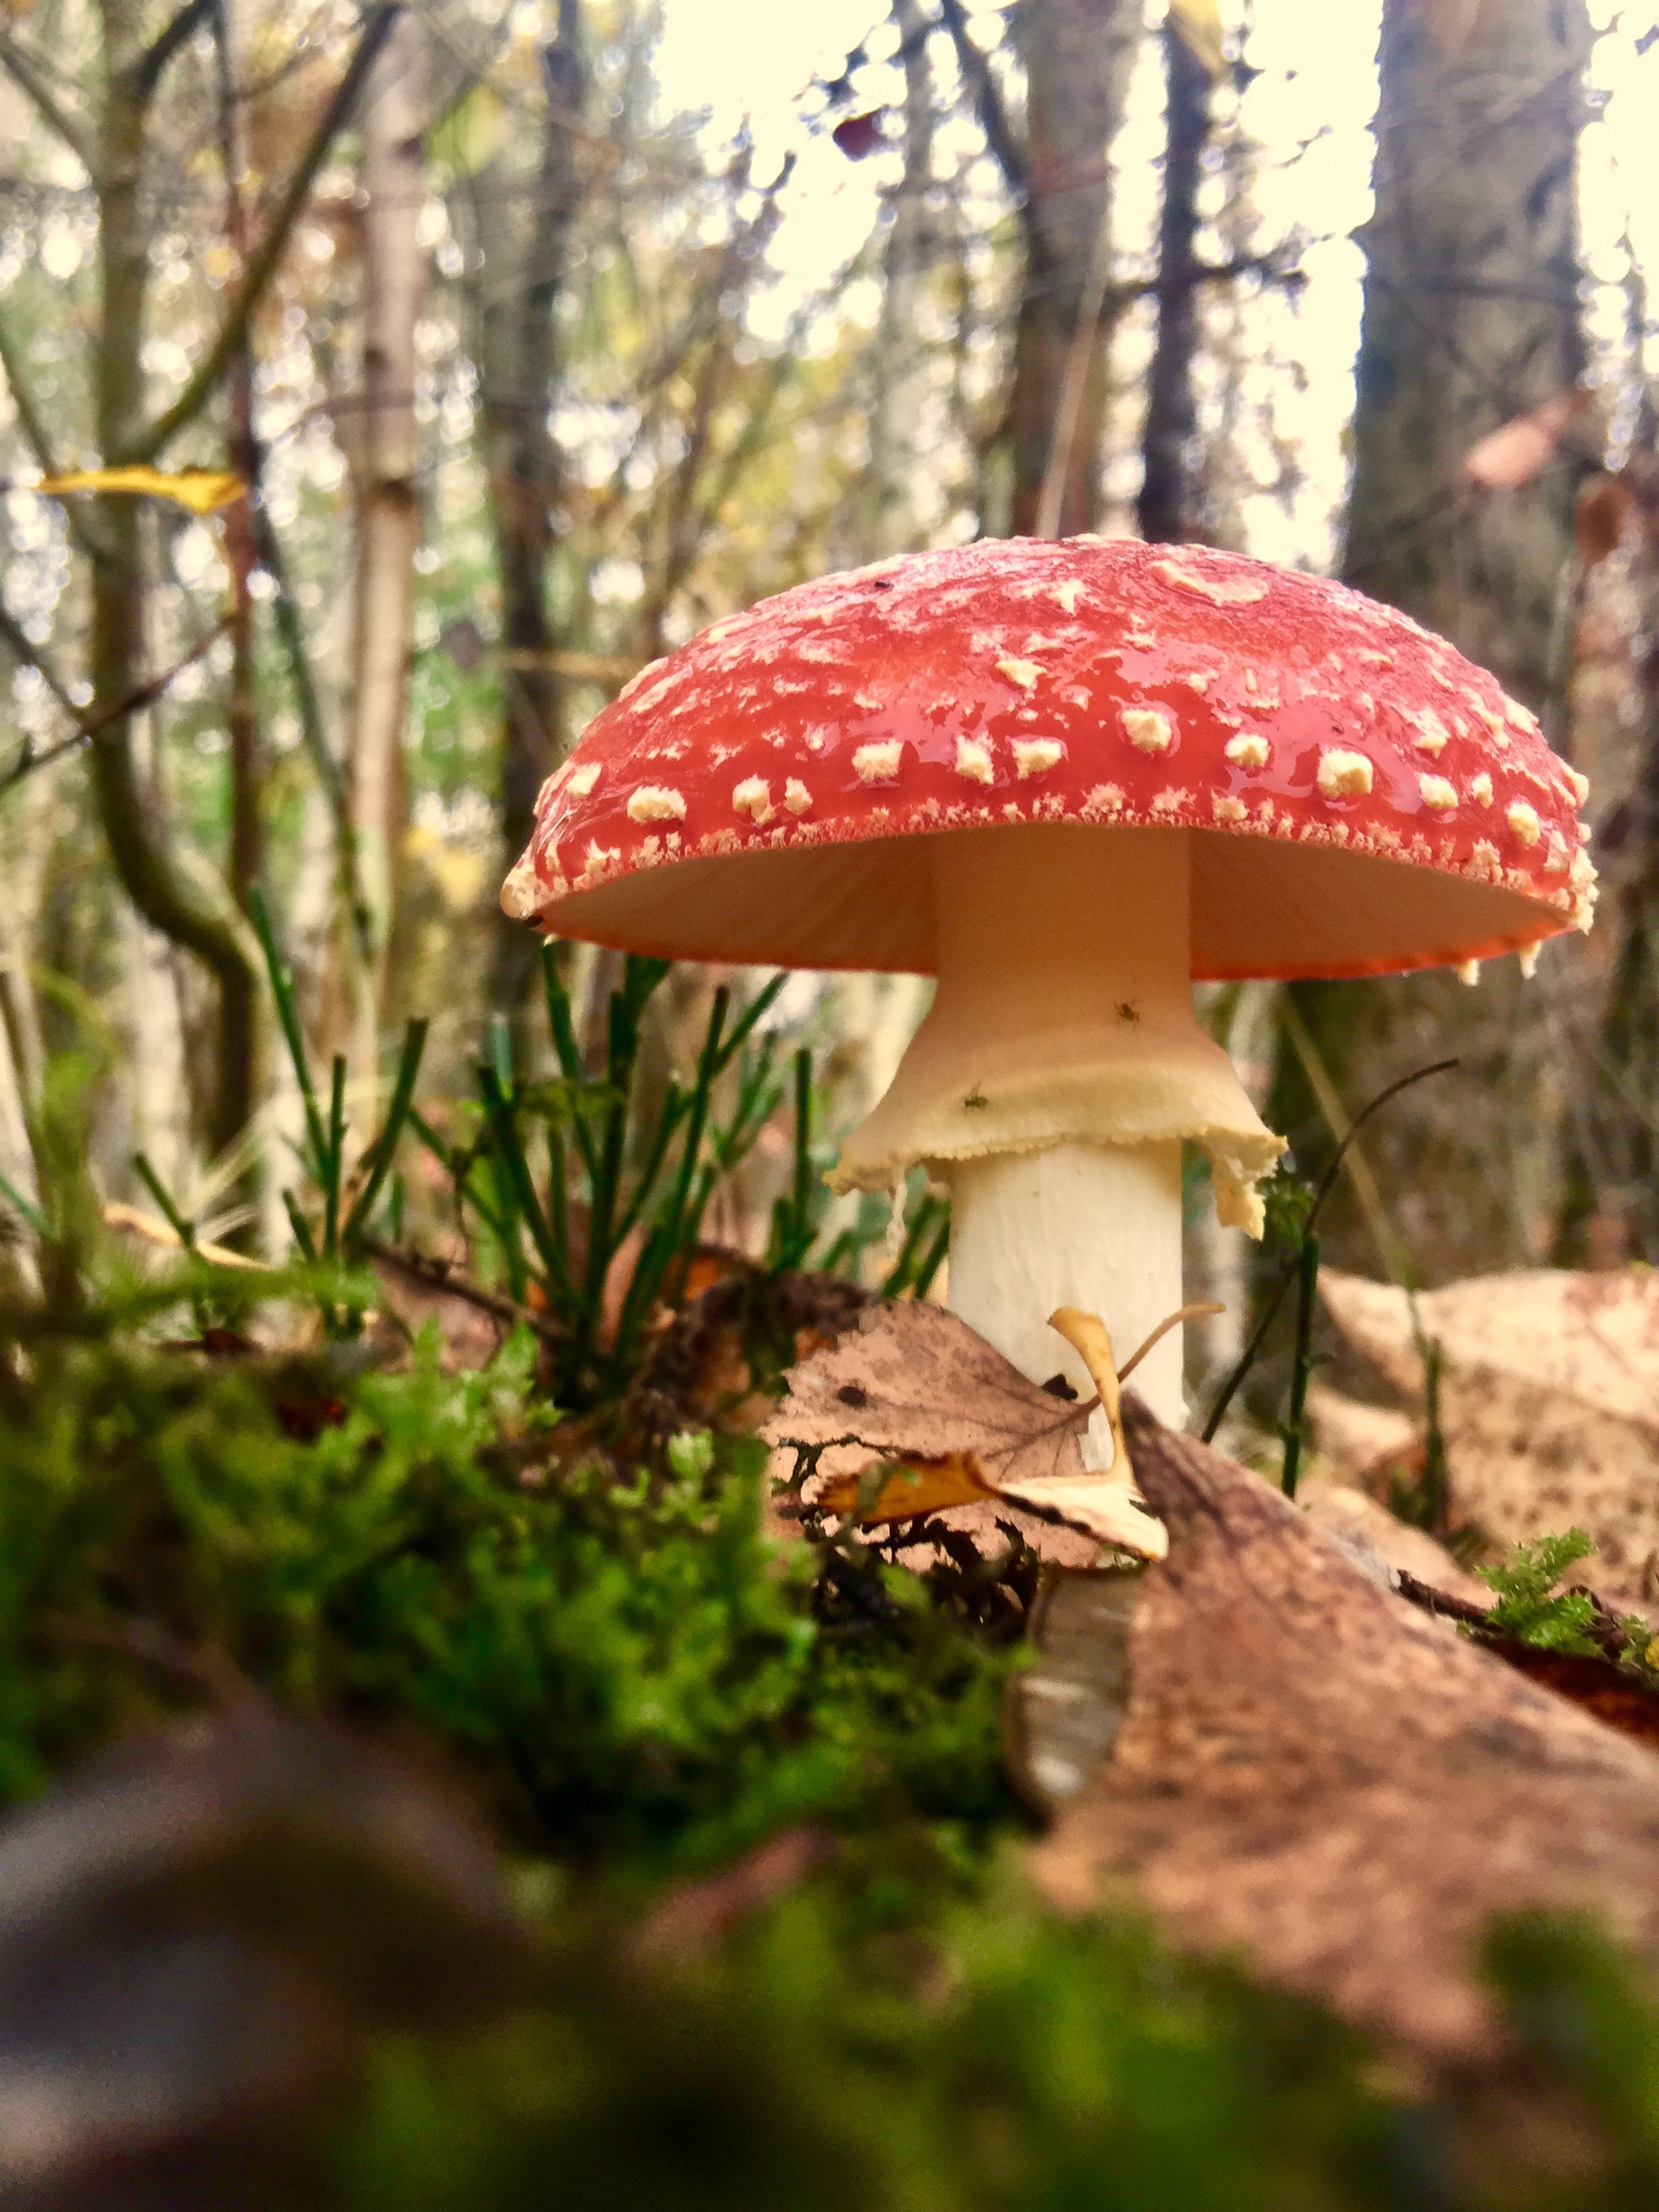
tree, nature, forest, leaf, flower, autumn, botany, mushroom, flora, season, fungus, fly agaric, toxic, woodland, habitat, agaric, forest mushroom, red fly agaric mushroom, forest mushrooms, mushroom cultivation, edible mushroom, medicinal mushroom, penny bun, red mushrooms, mushroom breed